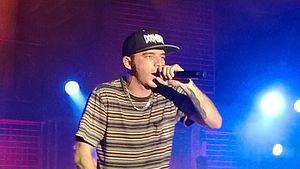
Salmo, de son vrai nom Maurizio Pisciottu, né le 29 juin 1984 à Olbia, Sardaigne, est un rappeur italien.